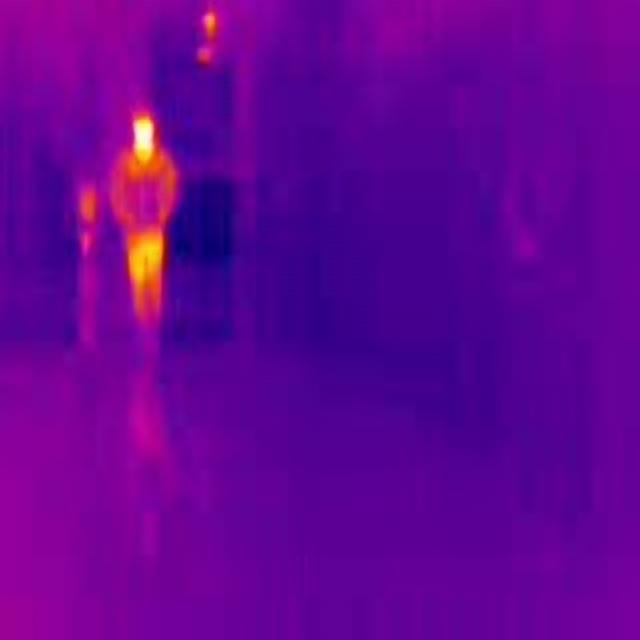
Detected objects:
label: person